Lindencrone Mansion

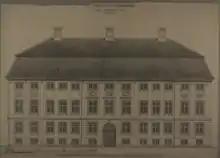
Lindencrone Mansion

Lindencrone did not recover from his economic difficulties and had to part with the property in 1811. The buyer was count Frederik Christian Raben, a widely traveled amateur naturalist, who owned the Christiansholm estate on Lolland. In 1816, he rented the building out to the Swedish state as a new home for their diplomatic mission in Copenhagen but the embassy moved again after a few years.